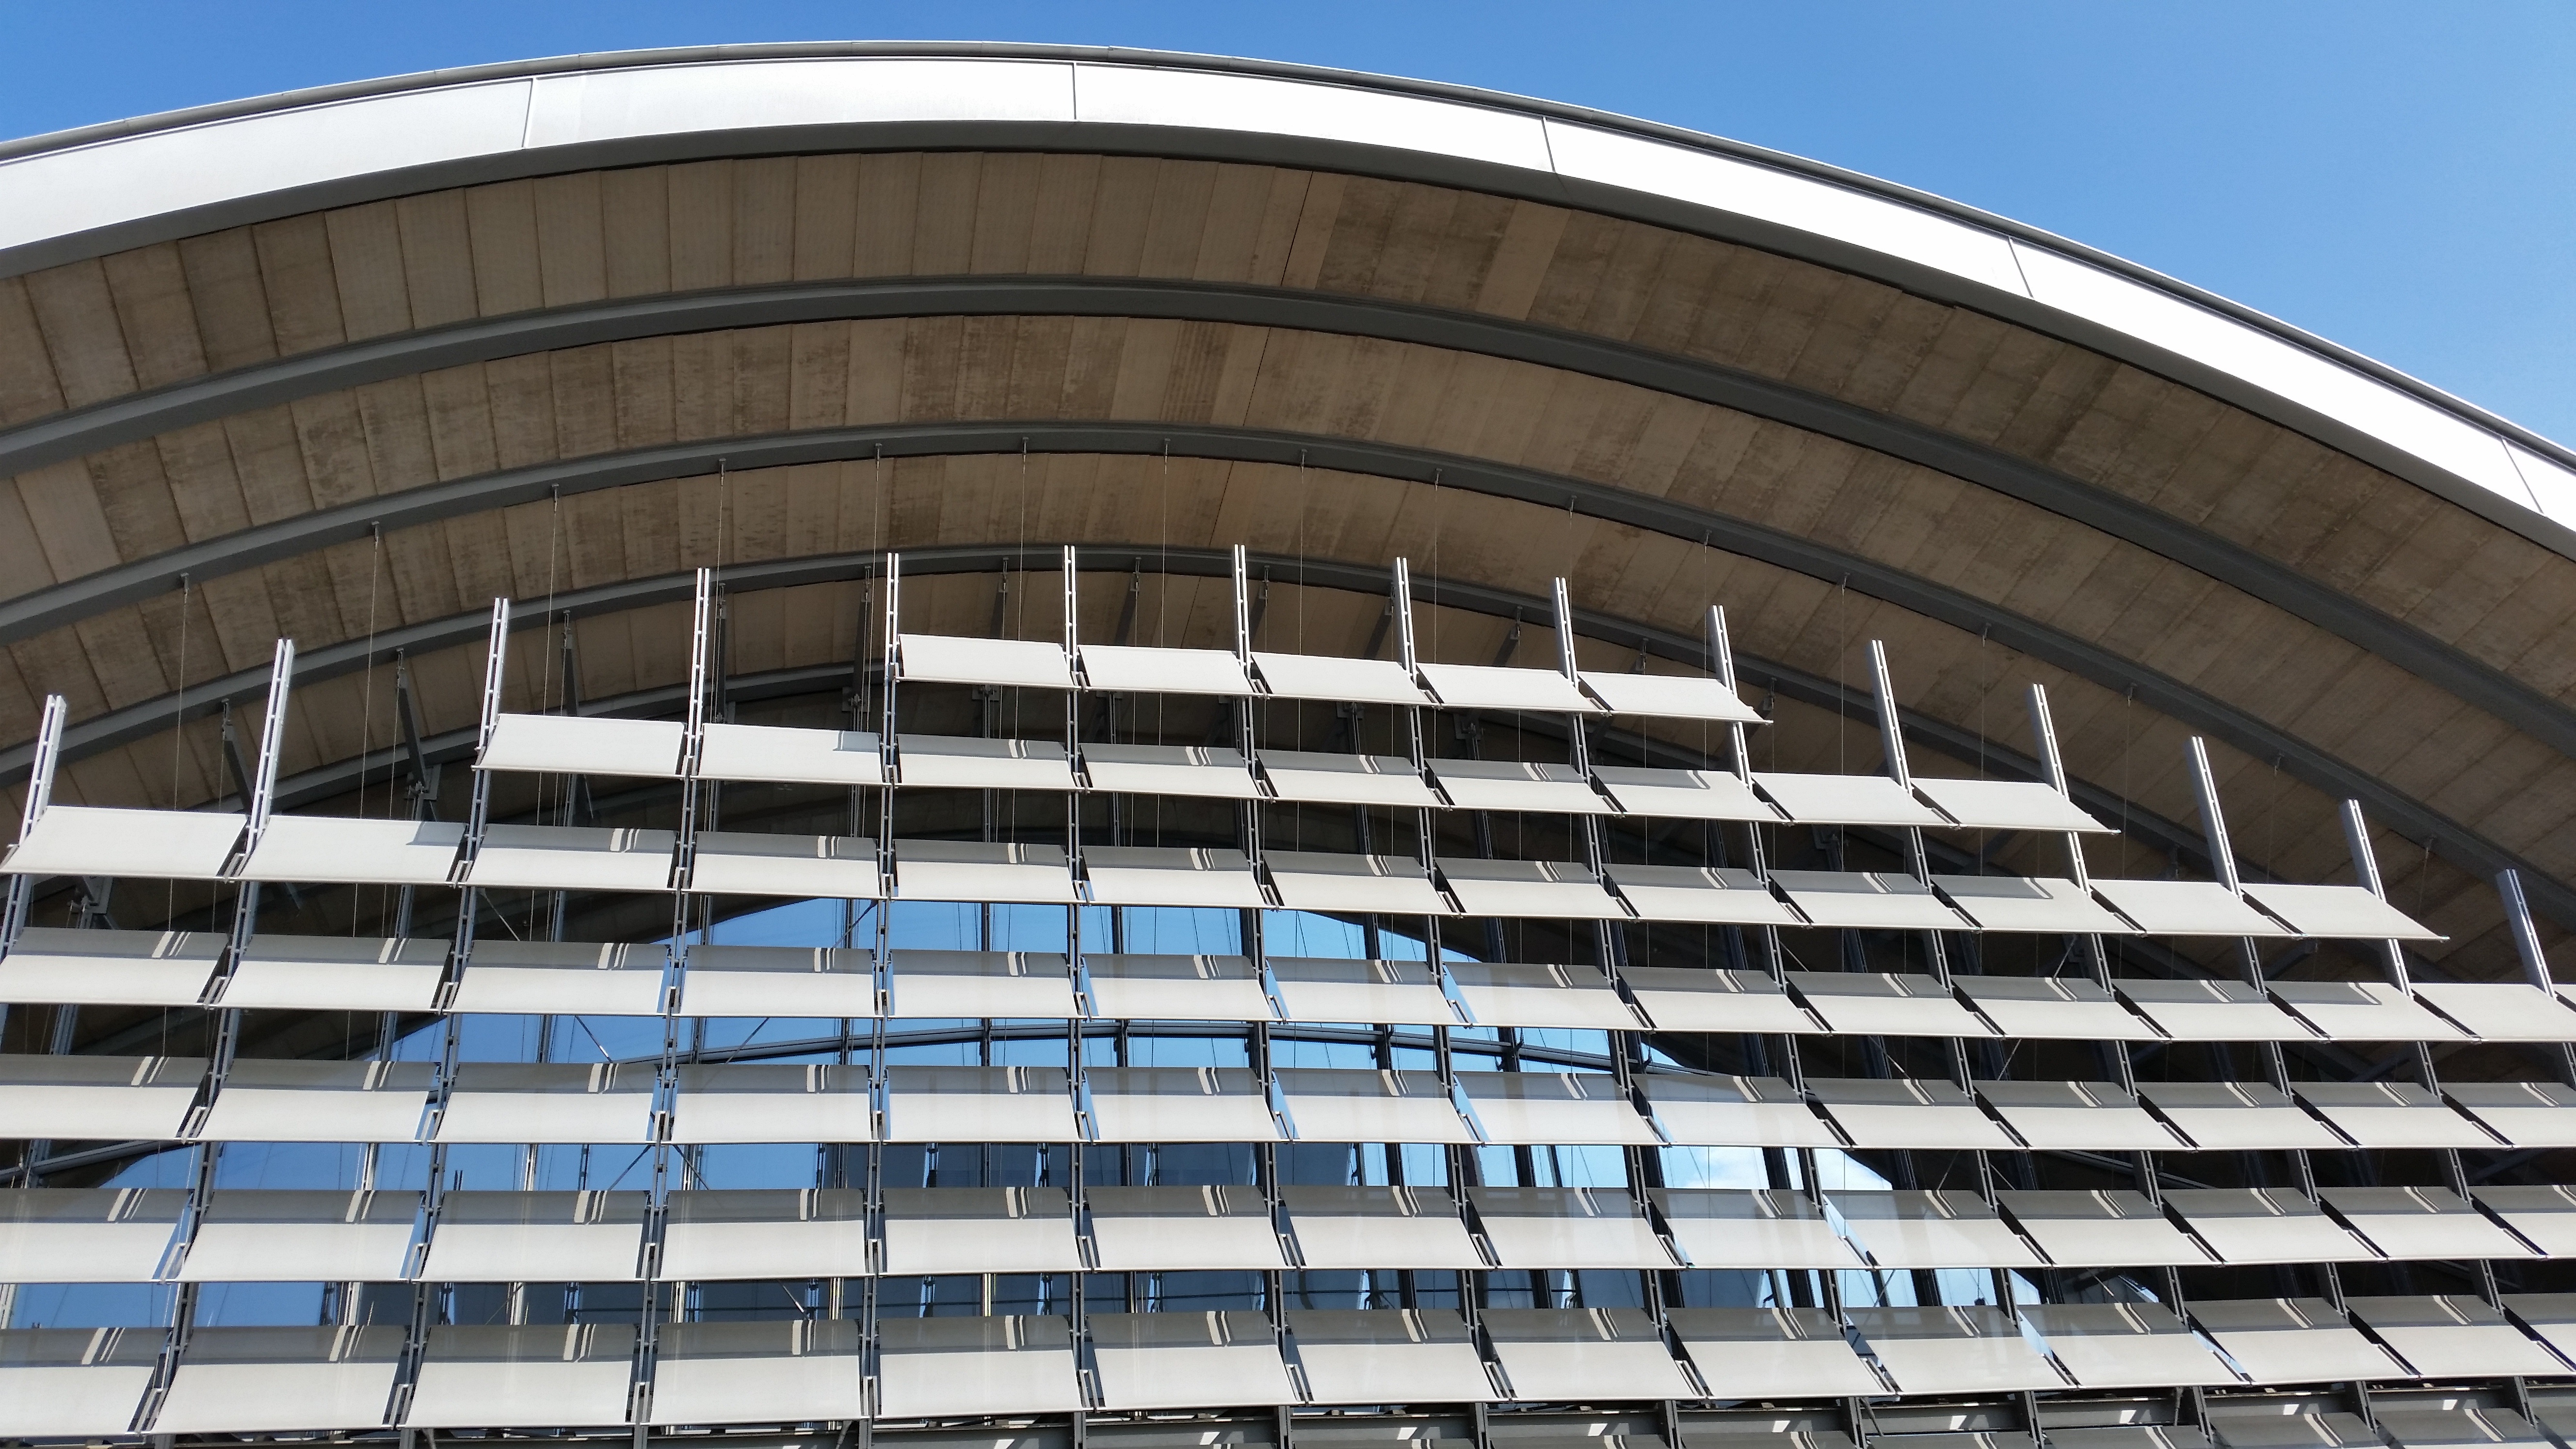
architecture, structure, building, plaza, facade, stadium, arena, headquarters, convention center, daylighting, sport venue, brutalist architecture